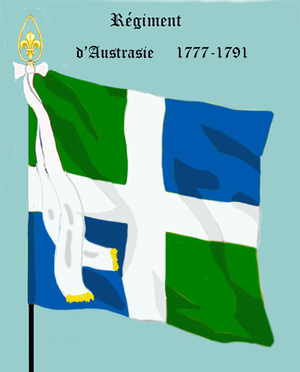
Le 8ᵉ régiment d'infanterie est un régiment d'infanterie de l'Armée de terre française créé sous la Révolution à partir du régiment d'Austrasie, un régiment français d'Ancien Régime.
Jean Nicolas Sénot est un militaire français des guerres de la Révolution et de l'Empire, connu pour avoir été de l'an VIII à 1814 le tambour-major du 1ᵉʳ régiment de grenadiers à pied de la Garde impériale.
Le régiment d'Austrasie est un régiment d'infanterie du royaume de France, créé en 1558 sous le nom de légion de Champagne, devenue sous la Révolution le 8ᵉ régiment d'infanterie de ligne.